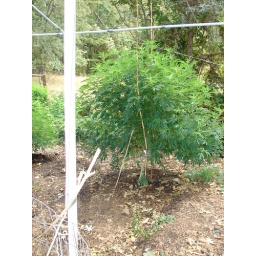
Myrtle point crater lake real estate houses in Oregon 2007 142